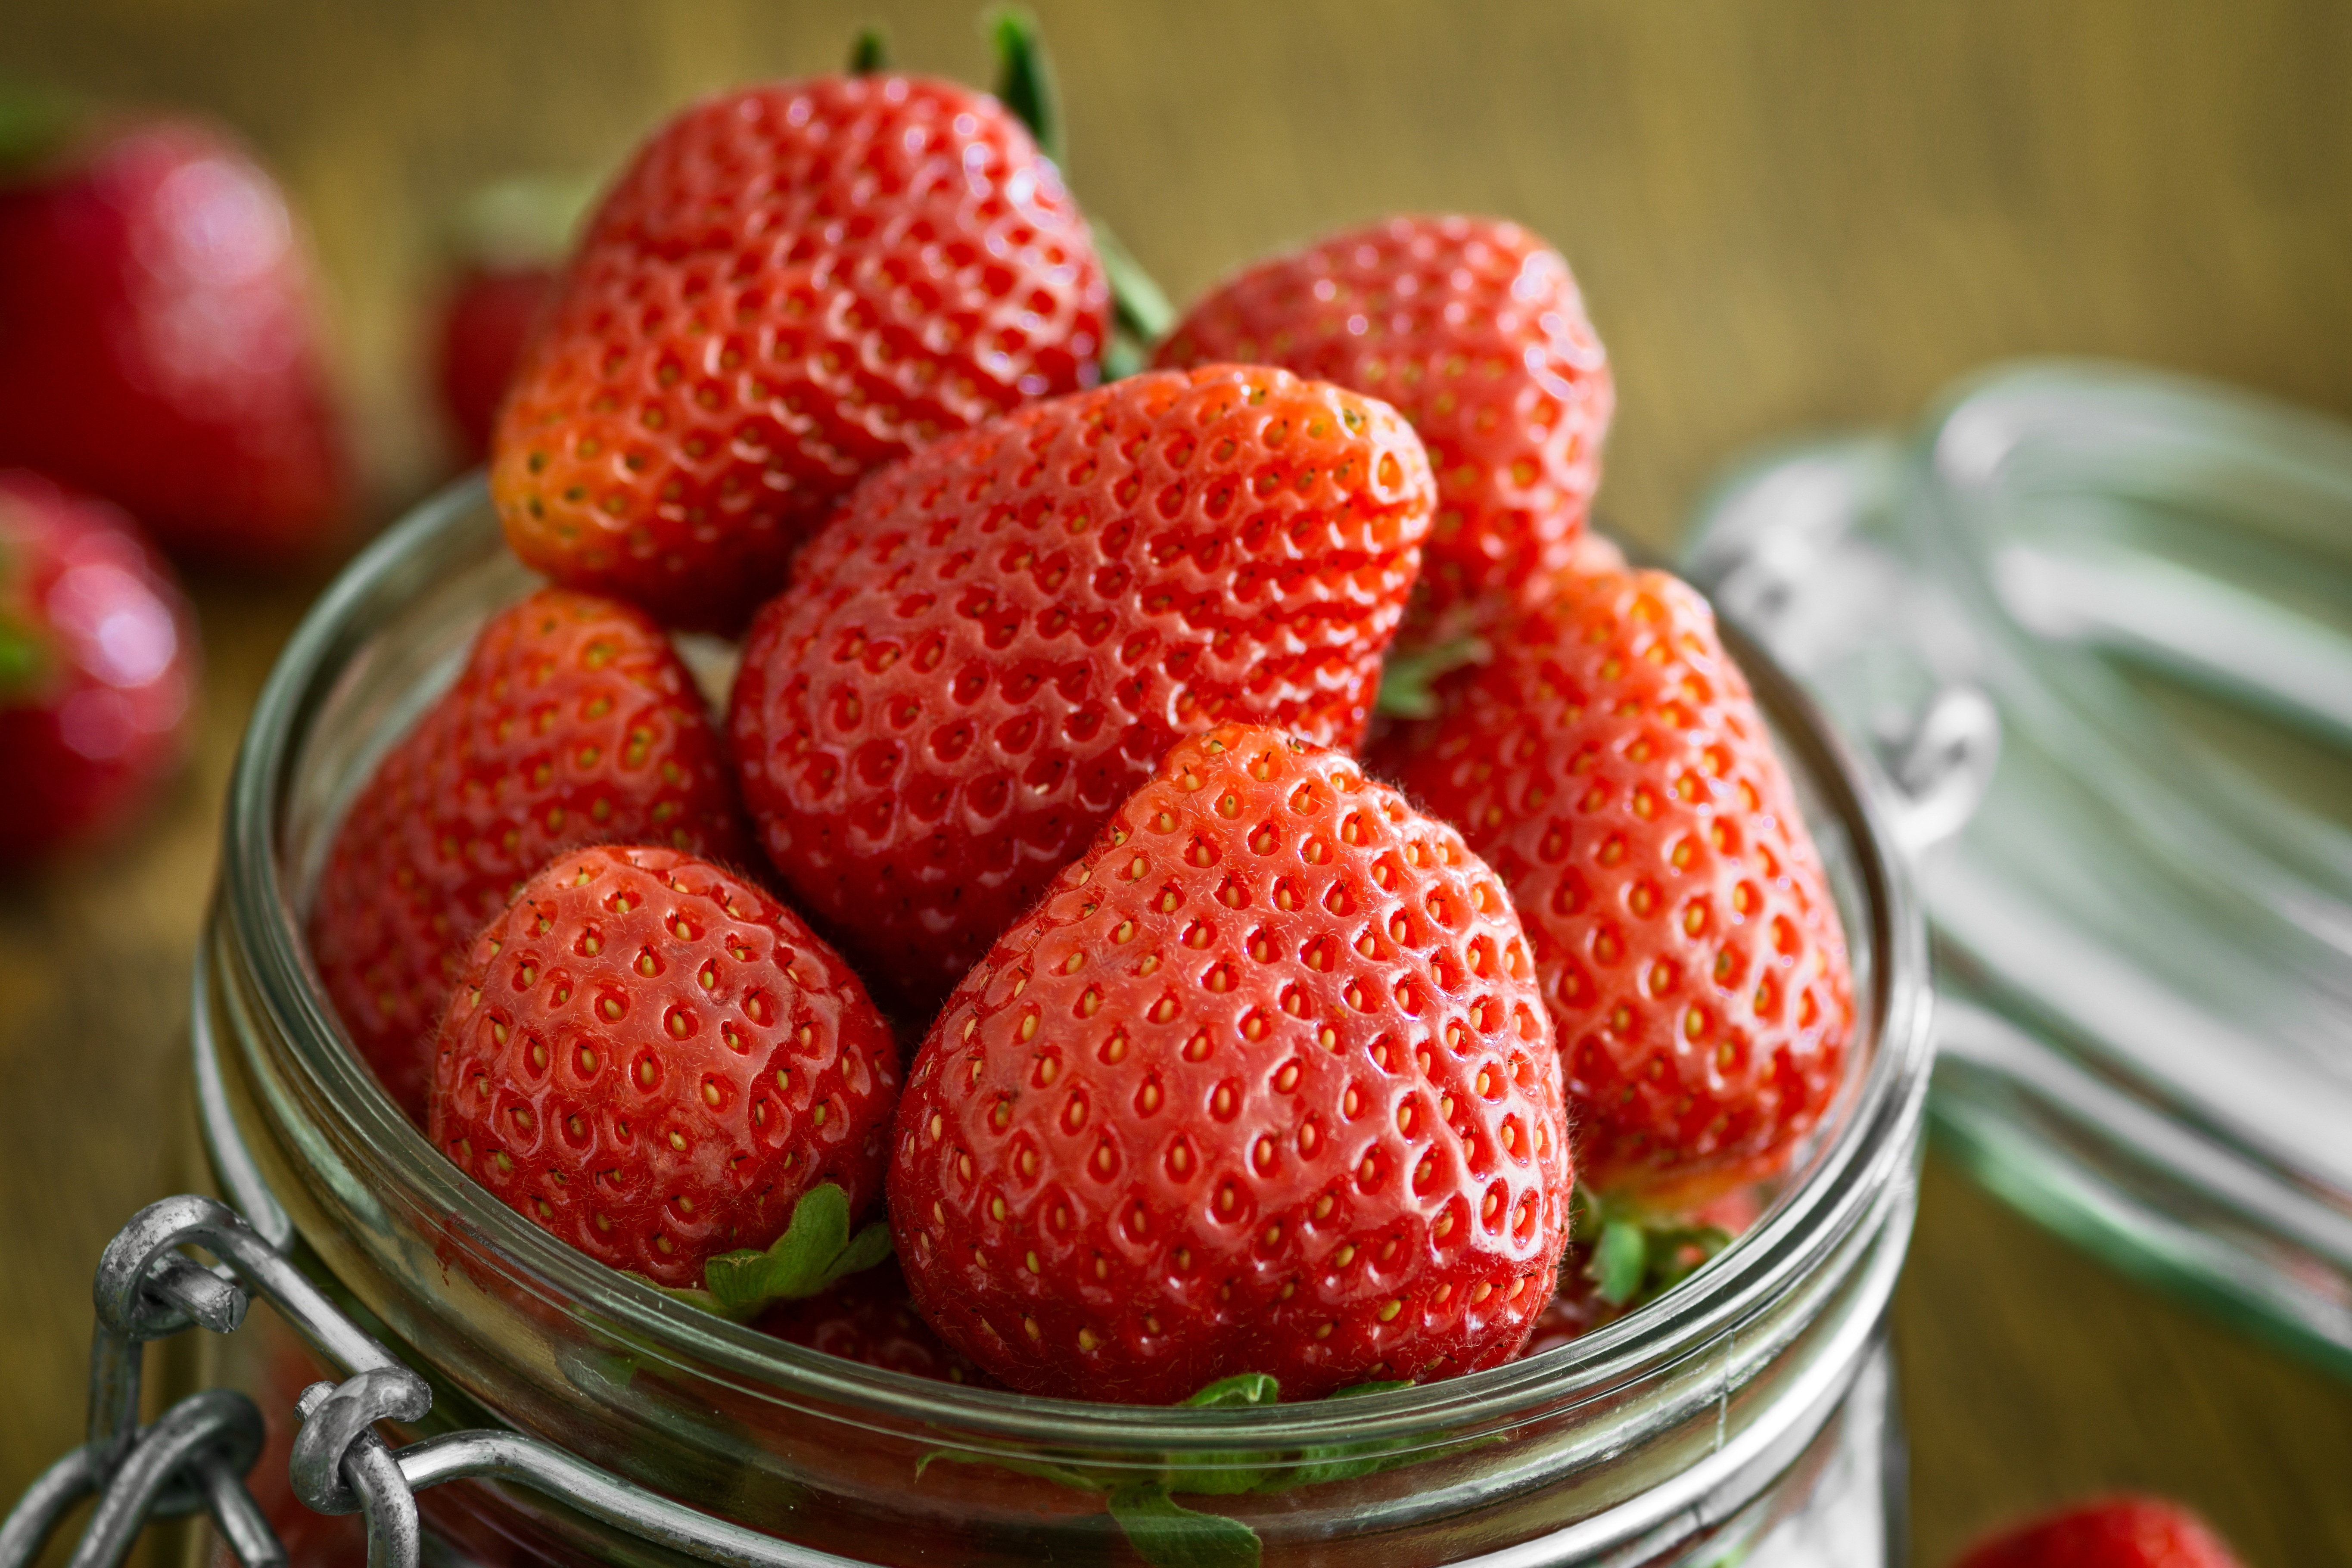
plant, raspberry, fruit, berry, sweet, jar, summer, food, red, cooking, produce, grow, fresh, juicy, healthy, dessert, delicious, health, strawberry, close up, berries, nutrition, wooden, fruits, strawberries, vitamins, frutti di bosco